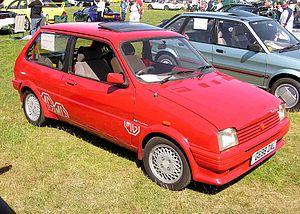
L'Austin Metro était une citadine produite par le groupe Austin/Rover dans l'Usine de Longbridge. Elle a été lancée en 1980 sous la marque Austin et devait compléter par le haut la gamme de la Mini. Développée sous le nom de code LC8, elle a été commercialisée pendant 10 ans sous les marques Austin et MG avant d'être restylée et renommée Rover 100 à l'entame des années 1990.